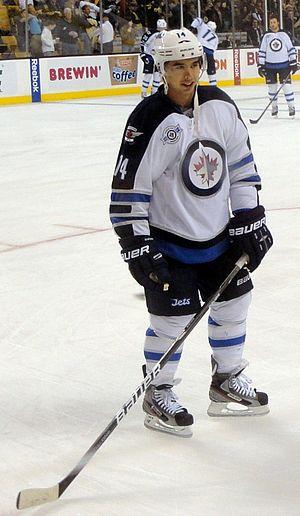
Timothy Gabriel Stapleton est un joueur professionnel américain de hockey sur glace évoluant au poste d'attaquant.